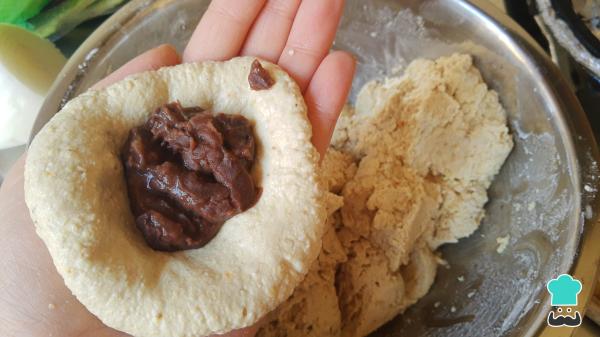
Toma una porción de la masa, boléala y empieza a formar una especie de cuenco. Luego, rellena con los frijoles y cierra para después presionar para formar el disco. Repite el proceso hasta terminar con tu masa.